Cosmoscow International Contemporary Art Fair

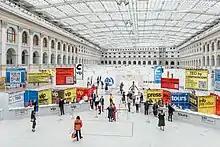
The 8th edition of Cosmoscow

The 8th Cosmoscow International Contemporary Art Fair was once again held at the Gostiny Dvor on September 11–13, 2020. The event took place despite the pandemic attended by a total of 9,600 people – the maximum possible number considering the Rospotrebnadzor restrictions. Visitors entered the venue in sessions with a fixed time and a quota of 600 people per session. For the first time, the fair was held in a hybrid format: the live event at the Gostiny Dvor was enhanced by the Online Cosmoscow platform with an extended list of participating galleries (10 galleries from the UK, Mexico, Belgium, Denmark, Norway, and Russia not represented at the offline fair).